Sabour, Pakistan

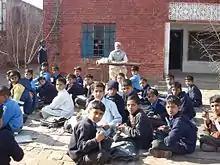
Boy's Primary School, Sabour

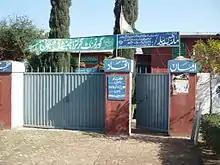
Girl's Elementary School, Sabour

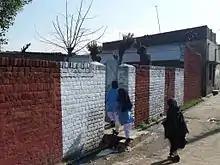
Girl's Primary School, Sabour

There is one religious School Jamia Naqshbandiya Majadadia Nooria(Madrasa) founded by Great ISLAMIC Scholar Peer Irshad Hussain Noori Churahi (Rah.A) in Sabour.